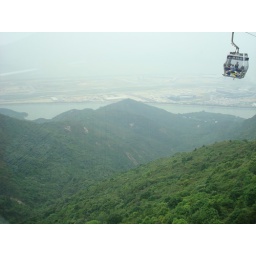
the longest sky lift in the universe carries me away from the mountain Buddha.